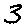
Label: 3